Perkiomen Creek

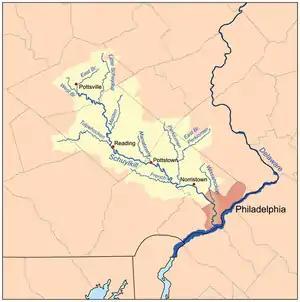
Perkiomen Creek joins the Schuylkill River west of Norristown

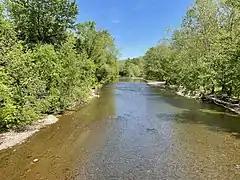
Perkiomen Creek in Rahns, Pennsylvania, in May 2021

Perkiomen Creek is a tributary of the Schuylkill River in Berks, Lehigh, and Montgomery counties in Pennsylvania. Historically, the water course was also named Perquaminck Creek, on Thomas Holme's 1687 map of the region, which was published by William Penn, founder of the colonial-era Province of Pennsylvania.